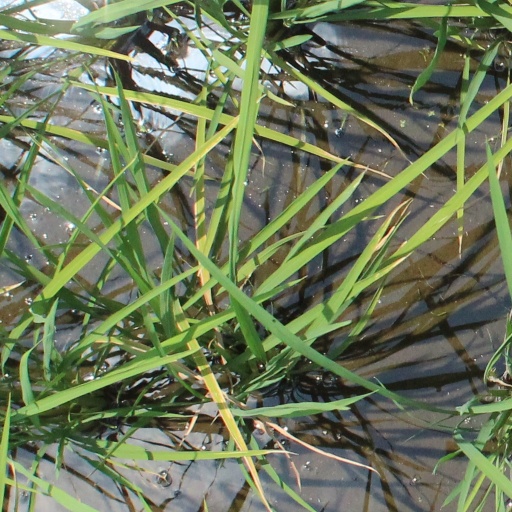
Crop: rice